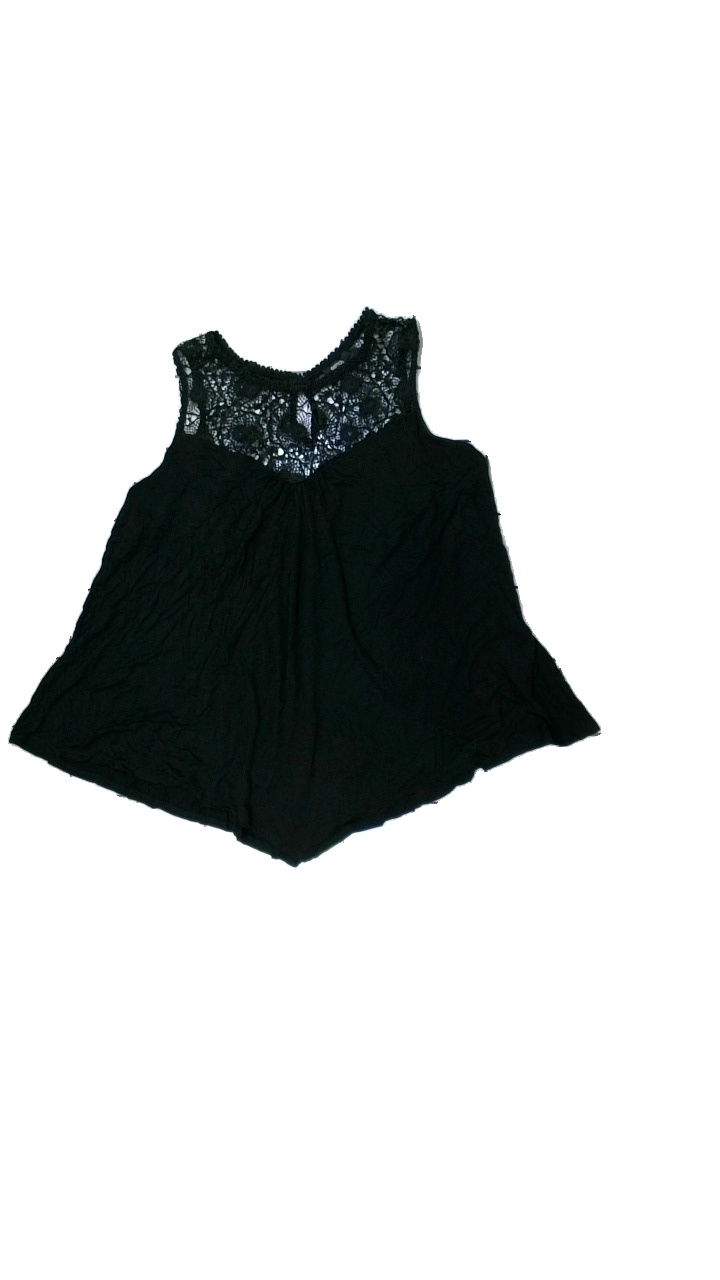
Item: Tank Top (Ladies)
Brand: Esmara (lidl)
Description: linne med broderi
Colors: Black
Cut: C-collar
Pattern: Embroidered
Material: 100% viskos
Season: All
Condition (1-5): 4
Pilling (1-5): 4
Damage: liten smutsfläck
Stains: Minor
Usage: Reuse
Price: <50